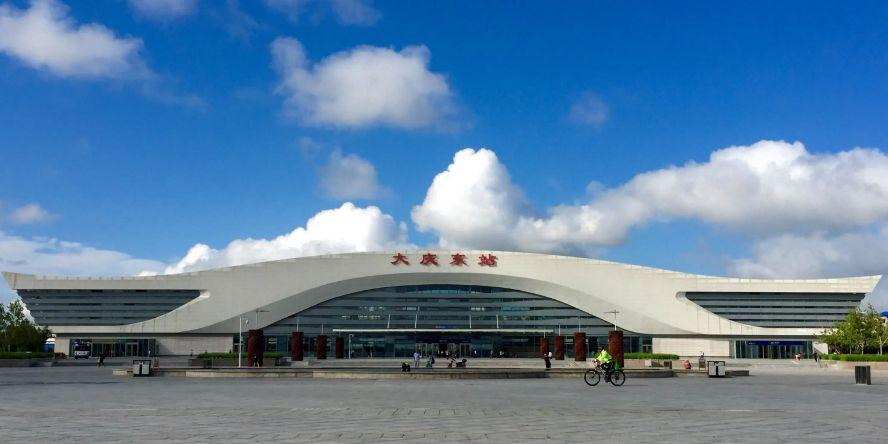
地标名称：大庆东站
所在城市：大庆市·龙凤区